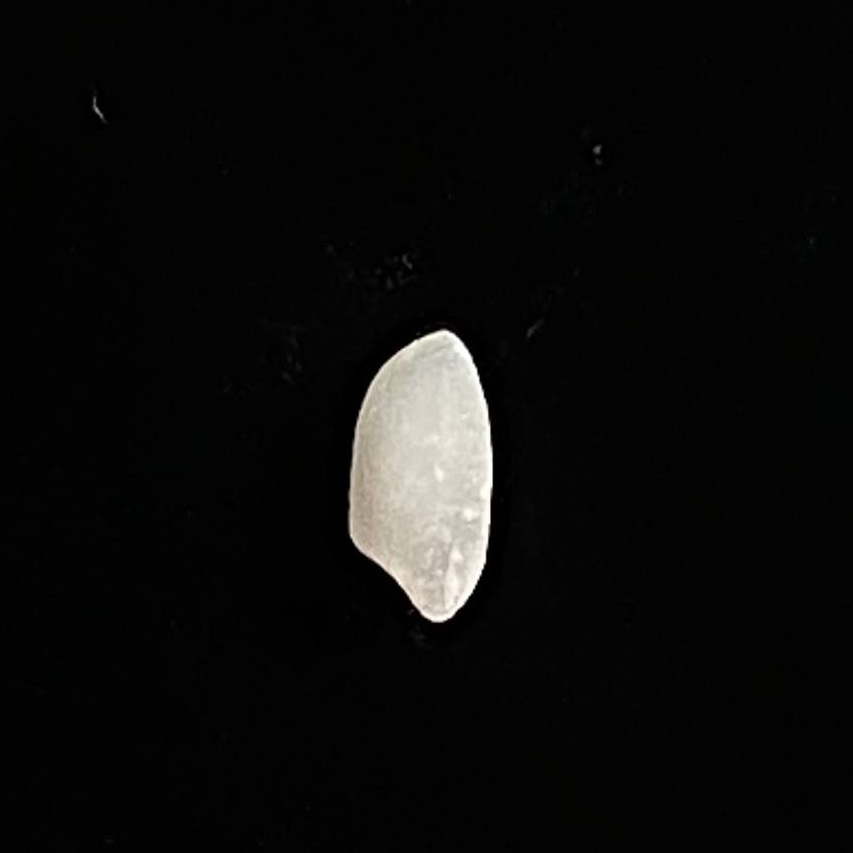
Rice variety: Chinigura_Polao